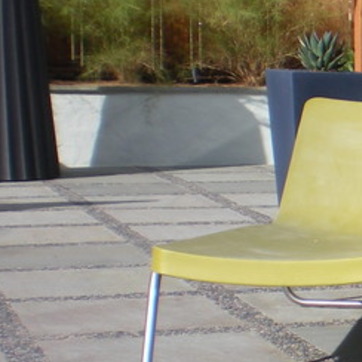
Material: tile